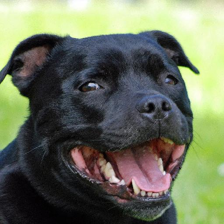
Label: animals